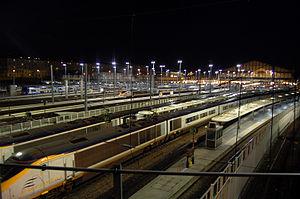
voies de la gare du Nord de nuit, Paris, France